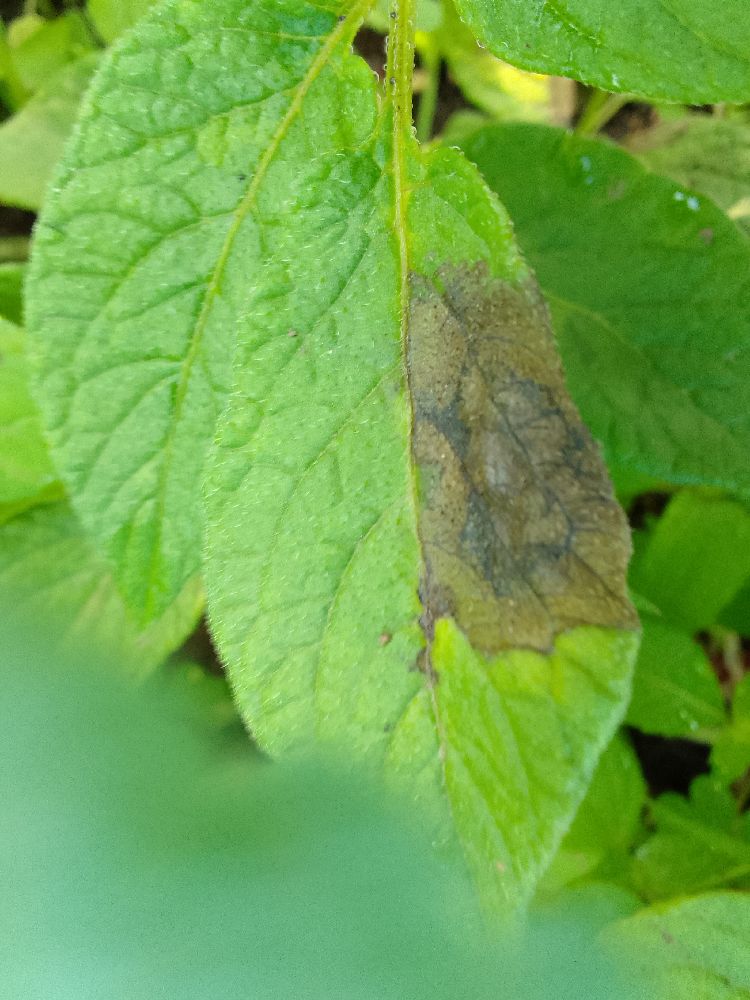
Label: Late blight